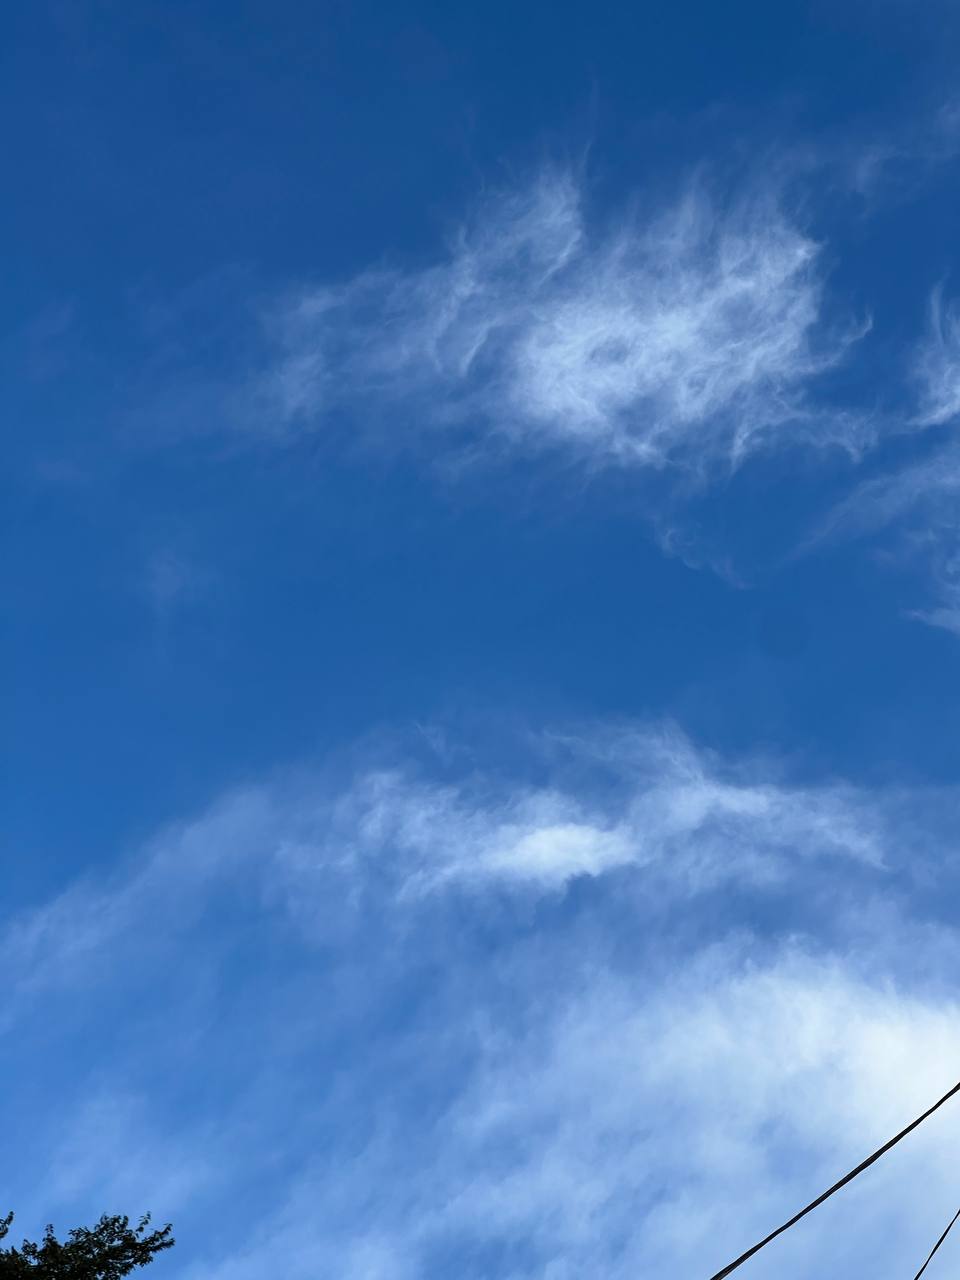
Cloud type: Cirrus